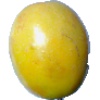
Label: Maracuja 1